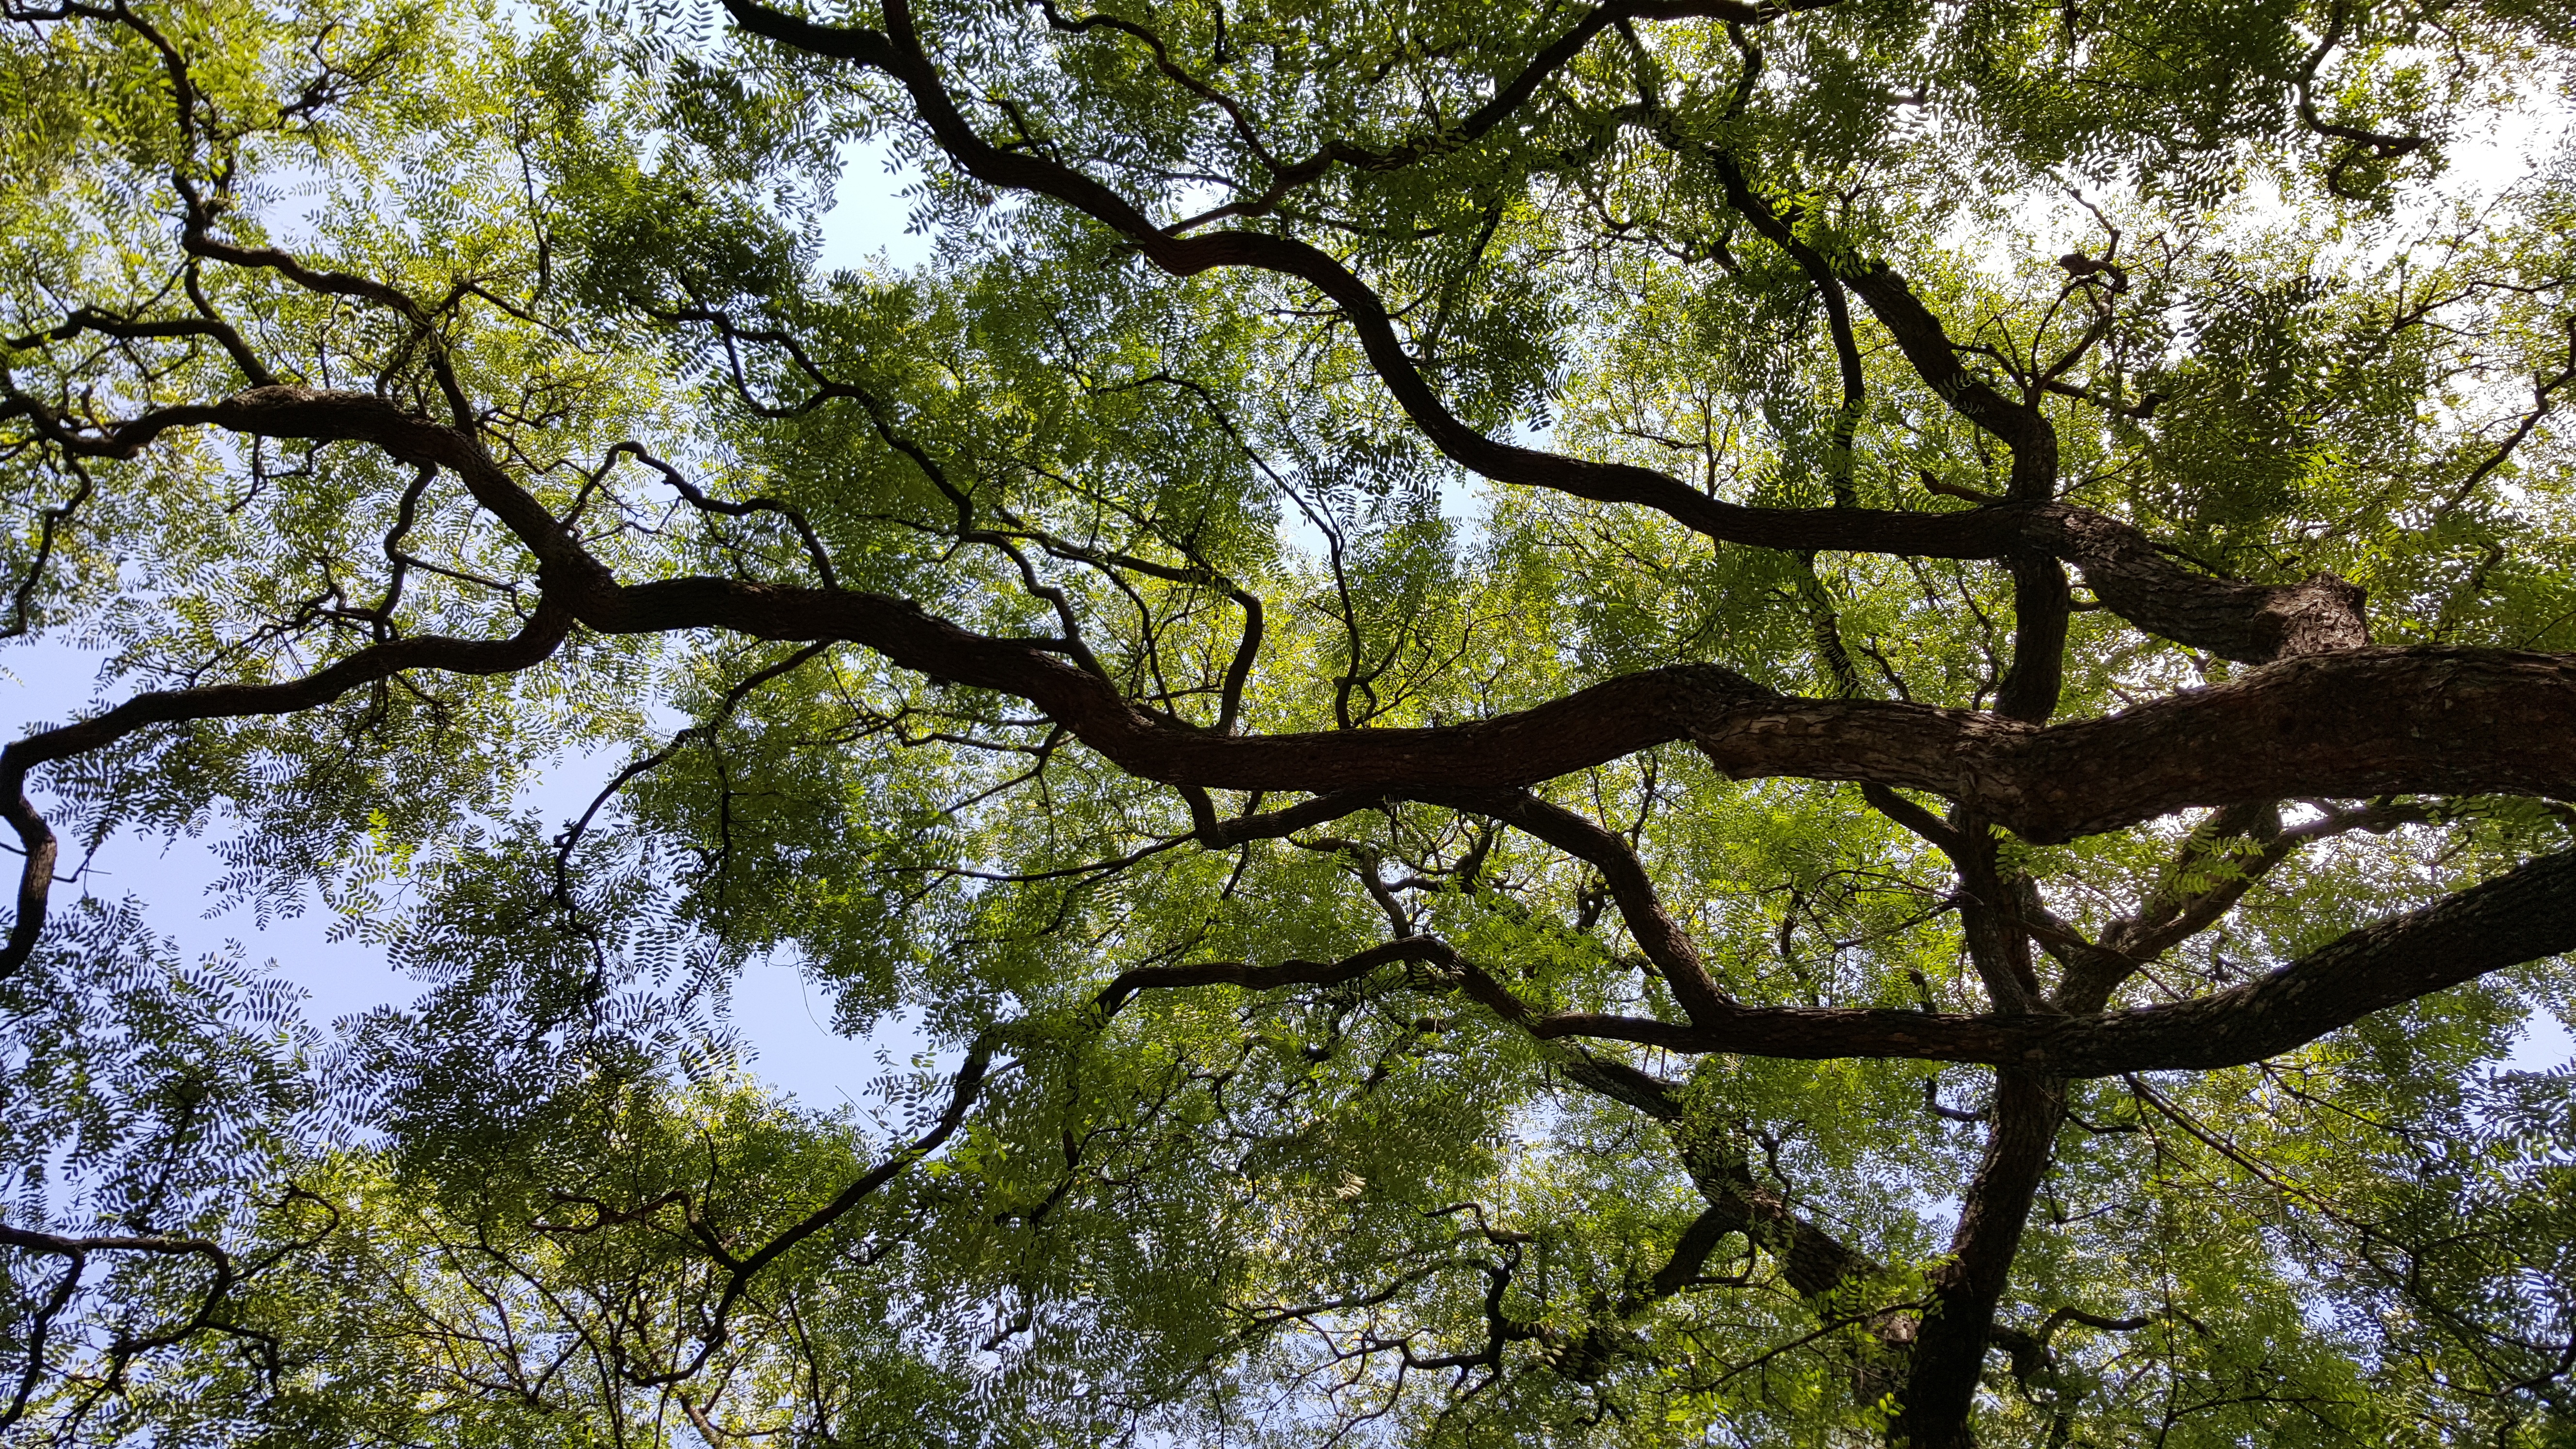
tree, nature, forest, branch, blossom, plant, sky, sunlight, leaf, flower, autumn, botany, plants, trees, leaves, branches, deciduous, oak, woodland, habitat, flowering plant, woody plant, land plant